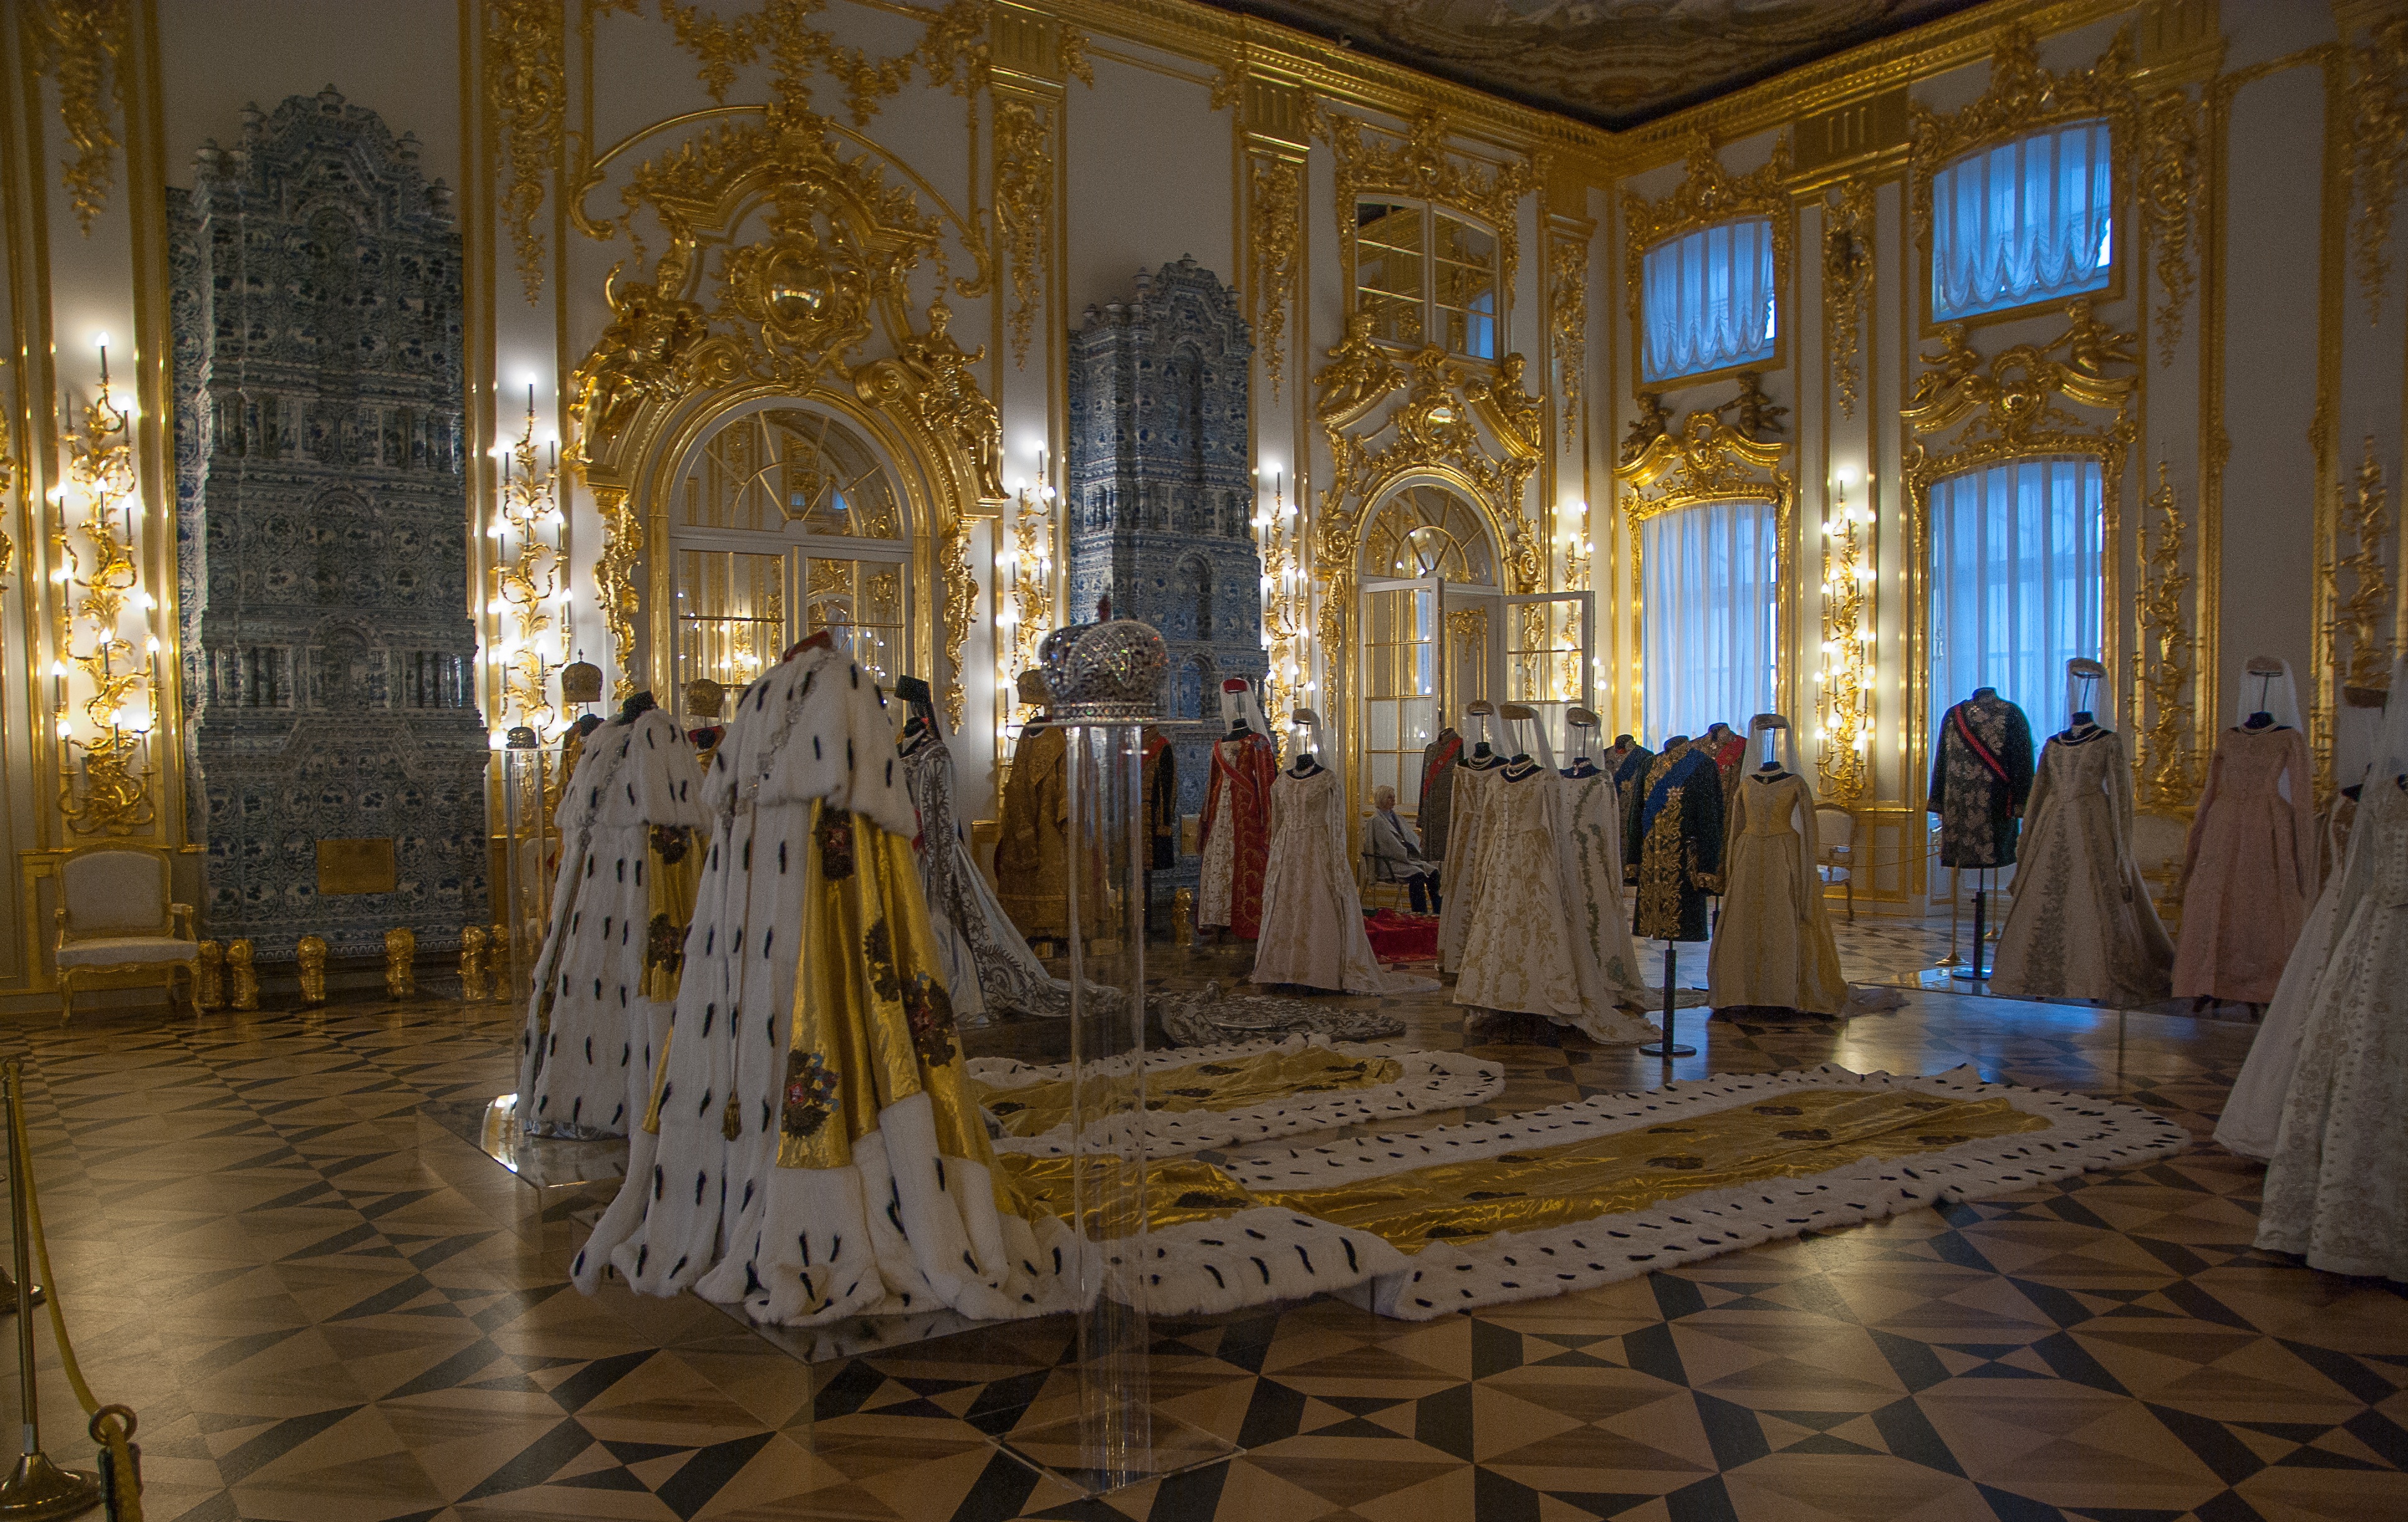
building, palace, cathedral, chapel, clothing, place of worship, aisle, temple, ballroom, basilica, russia, exhibition, nobility, ancient history, catherine palace, pouchkine